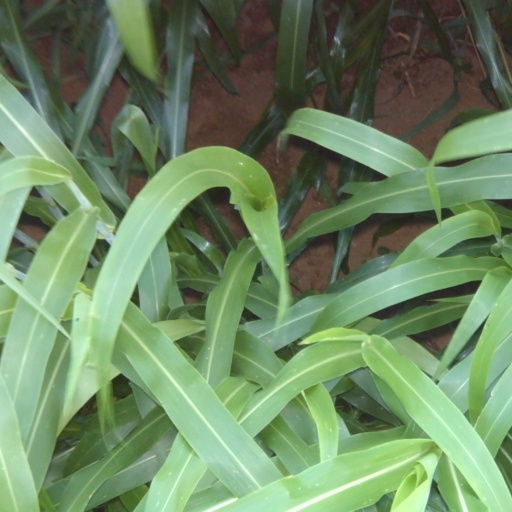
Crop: sorghum